Svalbard Airport

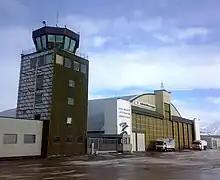
The tower and hangar

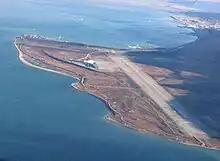
Aerial view of the airport

The Svalbard Treaty specifies that no military installations are permitted on the archipelago. The Soviet authorities were concerned that a permanent civilian airport could also be used by Norwegian and NATO forces. But the Soviets also needed an airport to serve their settlements at Barentsburg and Pyramiden, and by the early 1970s, an understanding was reached between the two countries.